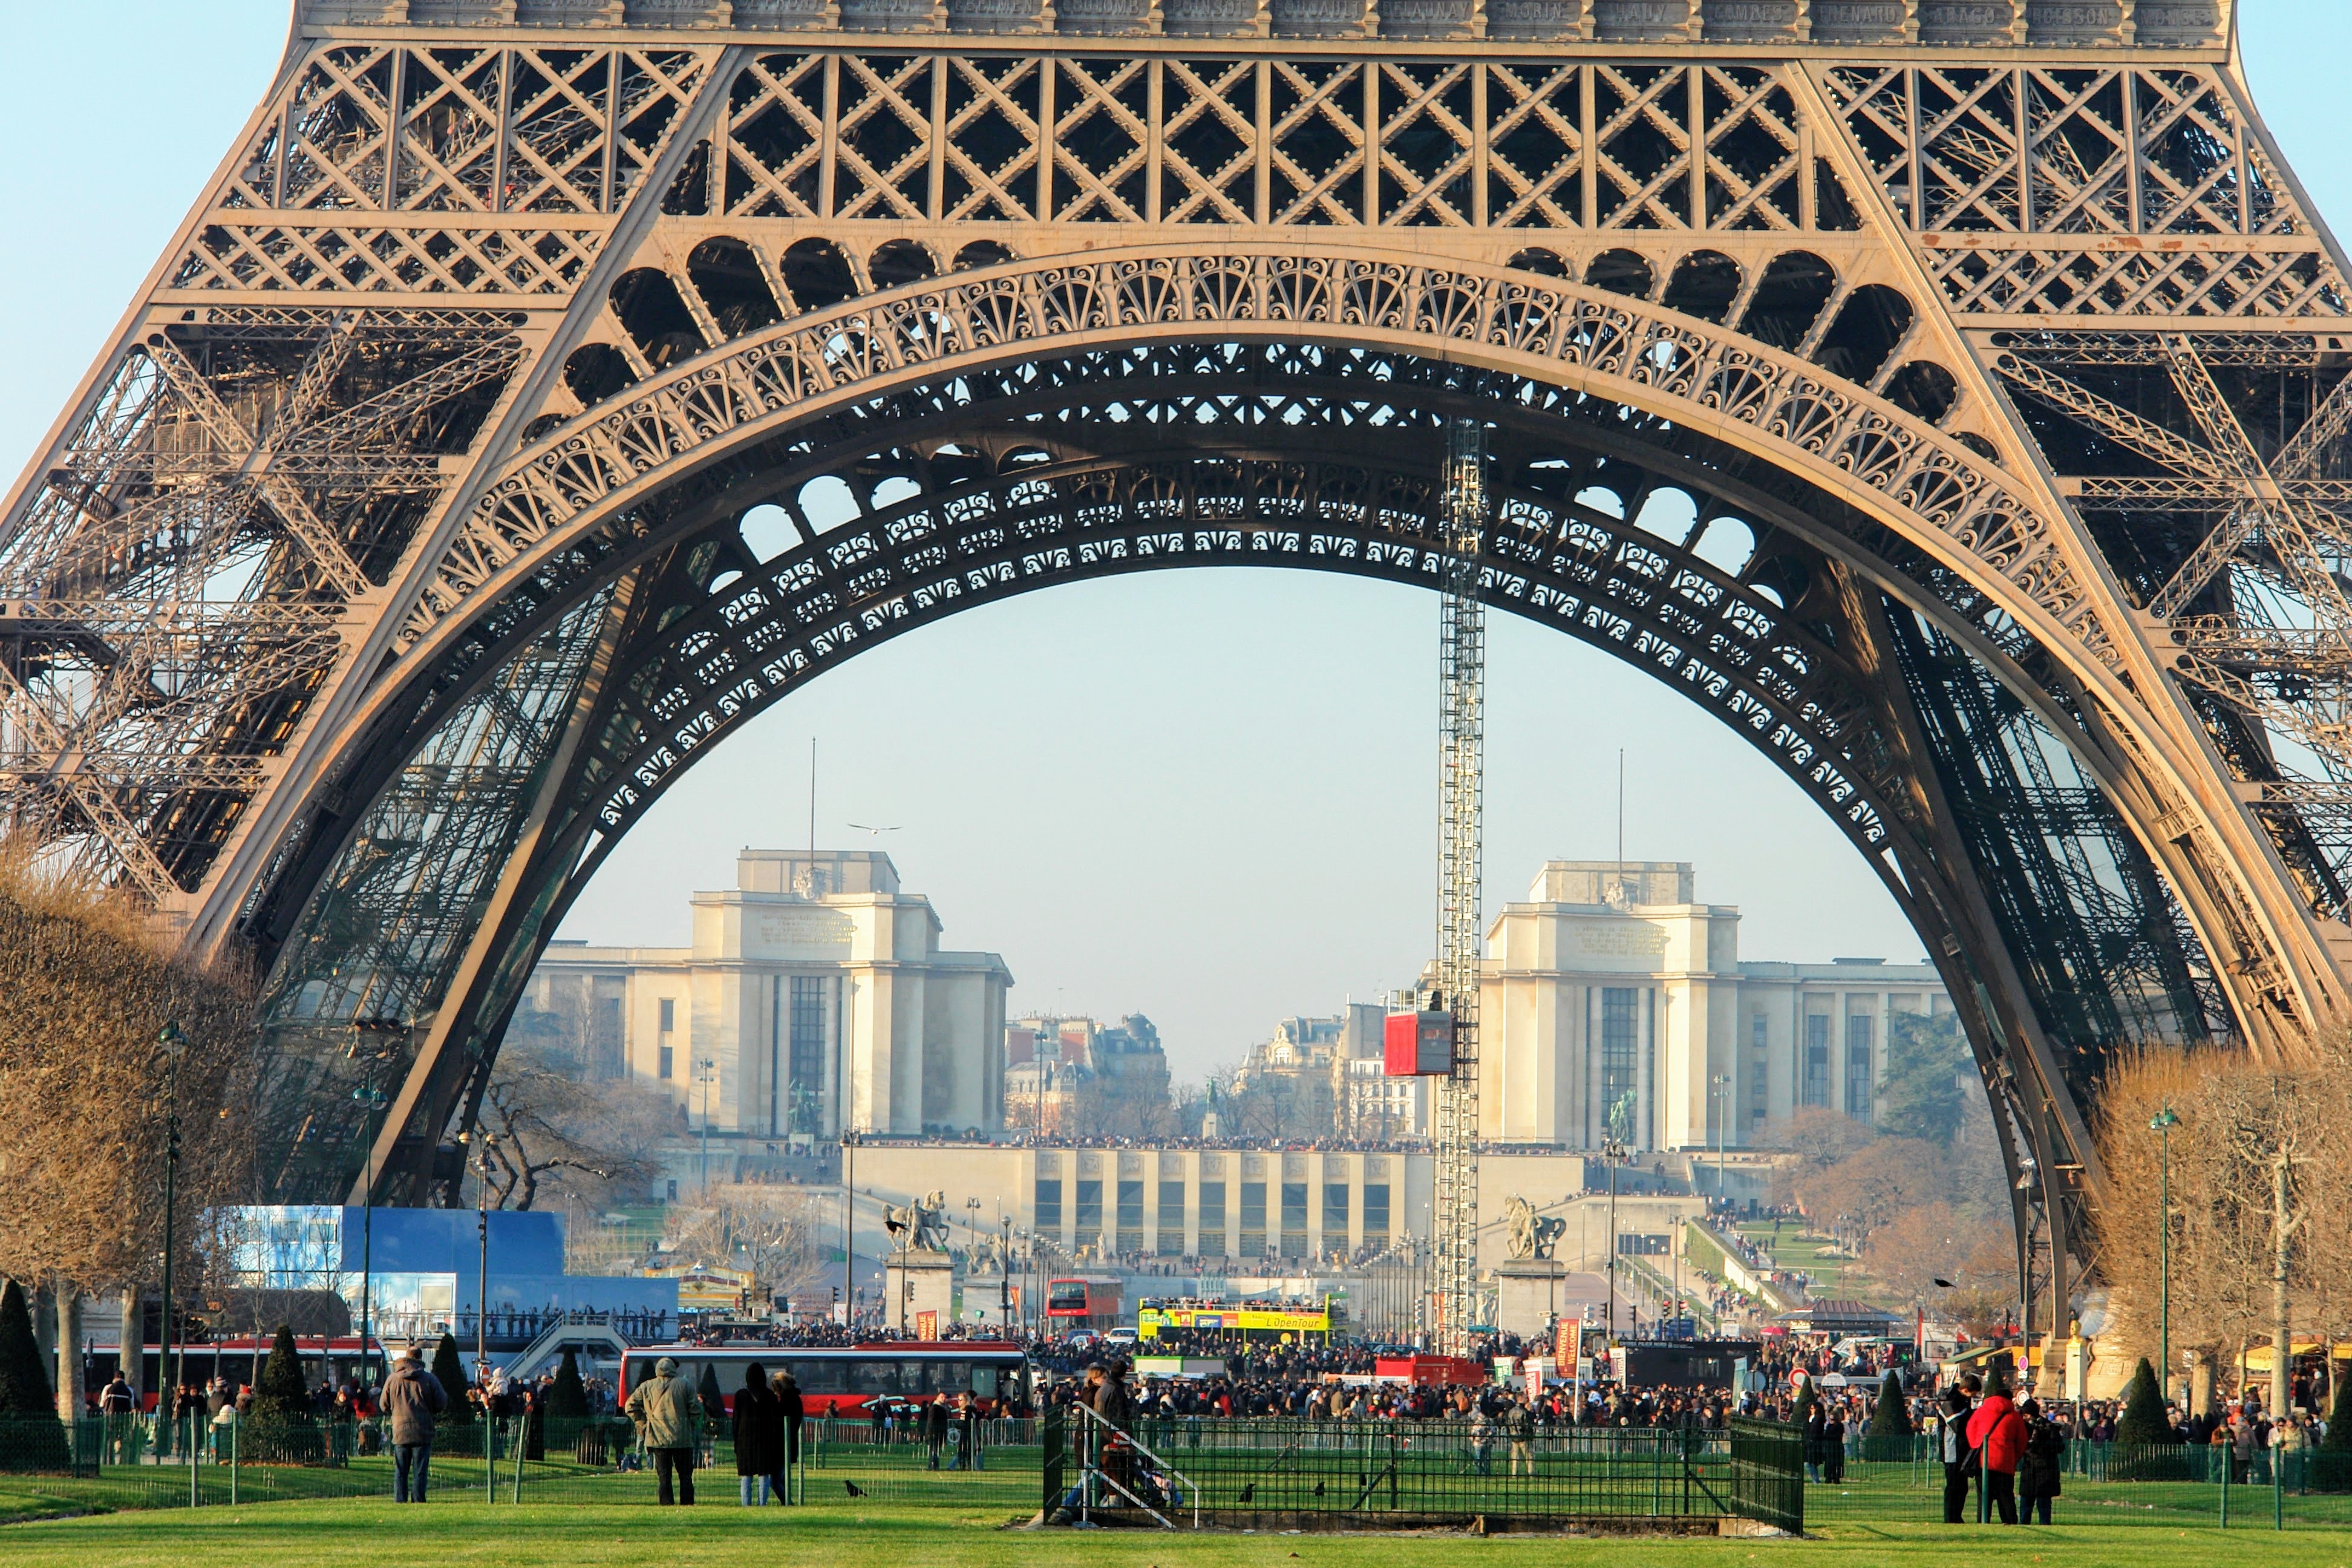
architecture, structure, palace, eiffel tower, paris, monument, france, arch, landmark, attraction, tourism, stadium, places of interest, steel structure, world's fair, ancient history, sport venue, le tour eiffel